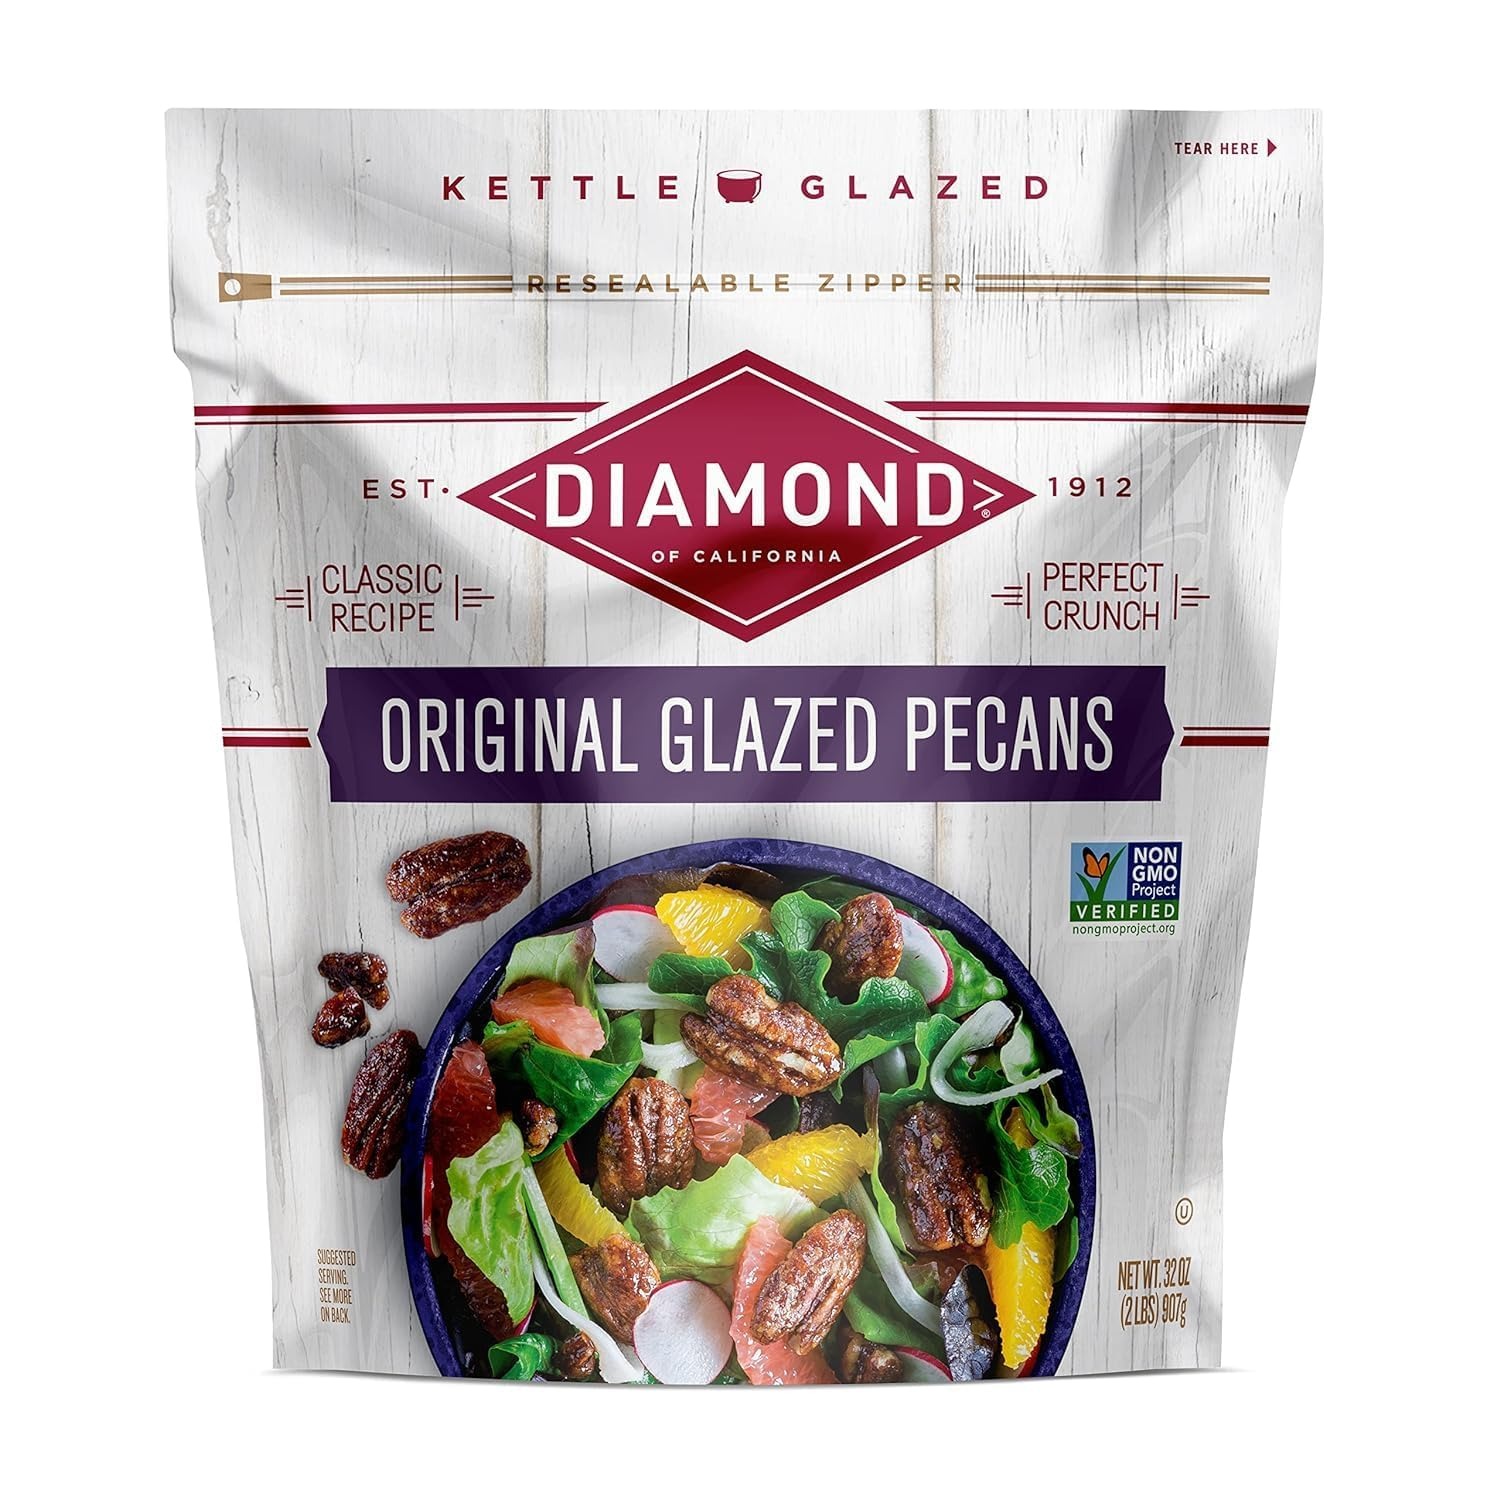
Item Name: Diamond of California Original Glazed Pecans, 32 oz
Bullet Point 1: Glazed Pecans: Roasted to perfection and lightly coated with a crackly, sweetened glaze for an irresistible snack or garnish for salads, yogurt, oatmeal, muffins, pancakes, and ice cream; Enjoy about 32 servings per bag
Bullet Point 2: Non-GMO Project Verified: Simple ingredients, no artificial sweeteners or flavors
Bullet Point 3: Versatile: Diamond Nuts are unseasoned and perfect for baking, cooking, and snacking; Turn them into a salad topper, or add them to your favorite desserts and snacks like trail mix, yogurt, cereal, and granola
Bullet Point 4: Made for Homemade: Our fresh, high-quality, and great-tasting nuts make it easy to prepare delicious, balanced, and heart-healthy meals; Perfect for every occasion
Bullet Point 5: Allergy Information: Manufactured on shared equipment and may contain other tree nuts, peanuts, wheat, soy, milk, or sesame seeds; May contain shell pieces
Value: 32.0
Unit: Ounce

Price: 44.27